Richard Halliburton

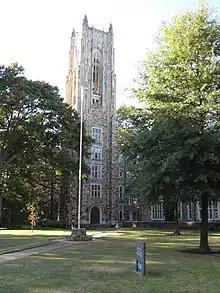
Halliburton Tower, Rhodes College (2009)

In 1930, Halliburton hired pioneer aviator Moye Stephens on the strength of a handshake for no pay, but unlimited expenses—to fly him around the world in an open cockpit biplane. The modified Stearman C-3B was named the "Flying Carpet" after the magic carpet of fairy tales, subsequently the title of his 1932 best-seller. They embarked on "one of the most fantastic, extended air journeys ever recorded" taking 18 months to circumnavigate the globe, covering and visiting 34 countries.